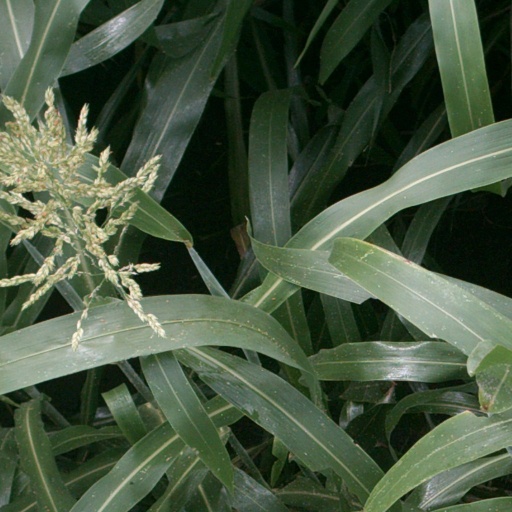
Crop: sorghum